Merzhausen

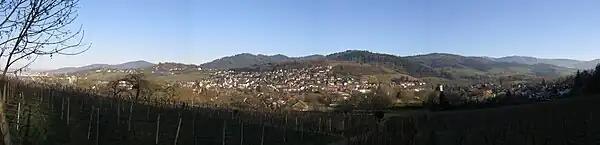
Merzhausen with Freiburg (left) and Schauinsland (right)

The northern and eastern part of Merzhausen is attached to the town of Freiburg im Breisgau. To the south, Merzhausen borders the municipality of Au, which belongs to the administrative region of Hexental and to the west, the municipality of Ebringen.